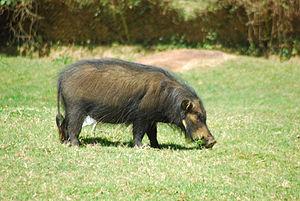
Un Hylochère (Hylochoerus meinertzhageni) dans le zoo de Entebbe, Ouganda. Diné bizaad: Tsintah bisóoditsoh.
Kolpochoerus est un genre éteint de la famille des porcs suidés, apparenté aux genres actuels Hylochoerus et Potamochoerus.
L'hylochère est la seule espèce du genre Hylochoerus, un suiné.
Les Suidés ou Porcins sont une famille de mammifères artiodactyles dont les canines sont développées et dont les pattes ont quatre onglons. Sus domesticus désigne habituellement le porc domestique, longtemps considéré comme une sous-espèce du sanglier Sus scrofa, Sus scrofa domesticus.